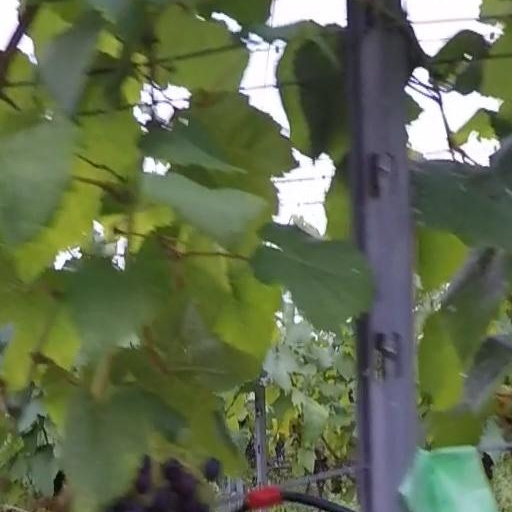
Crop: grape